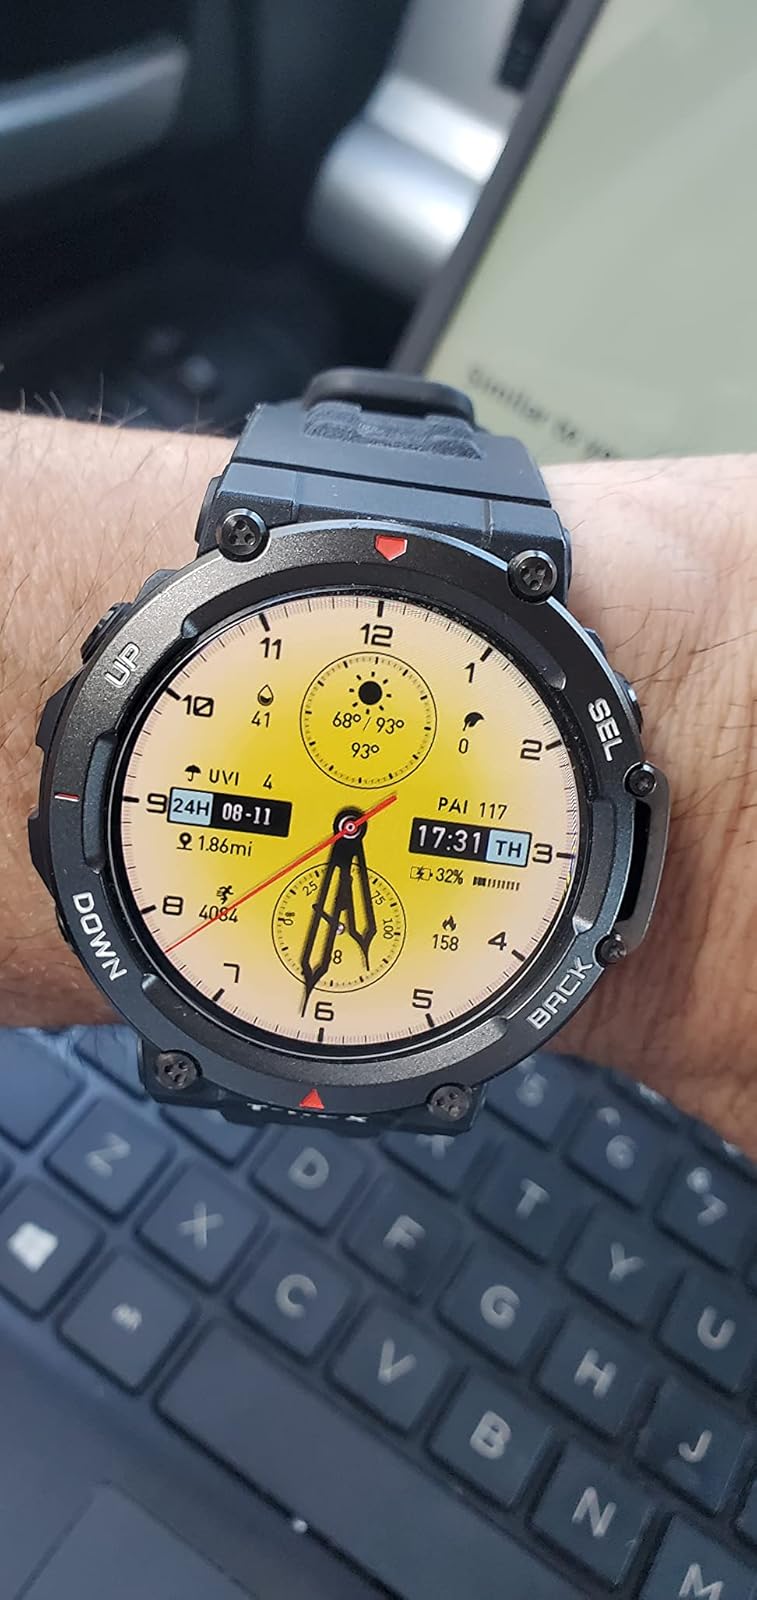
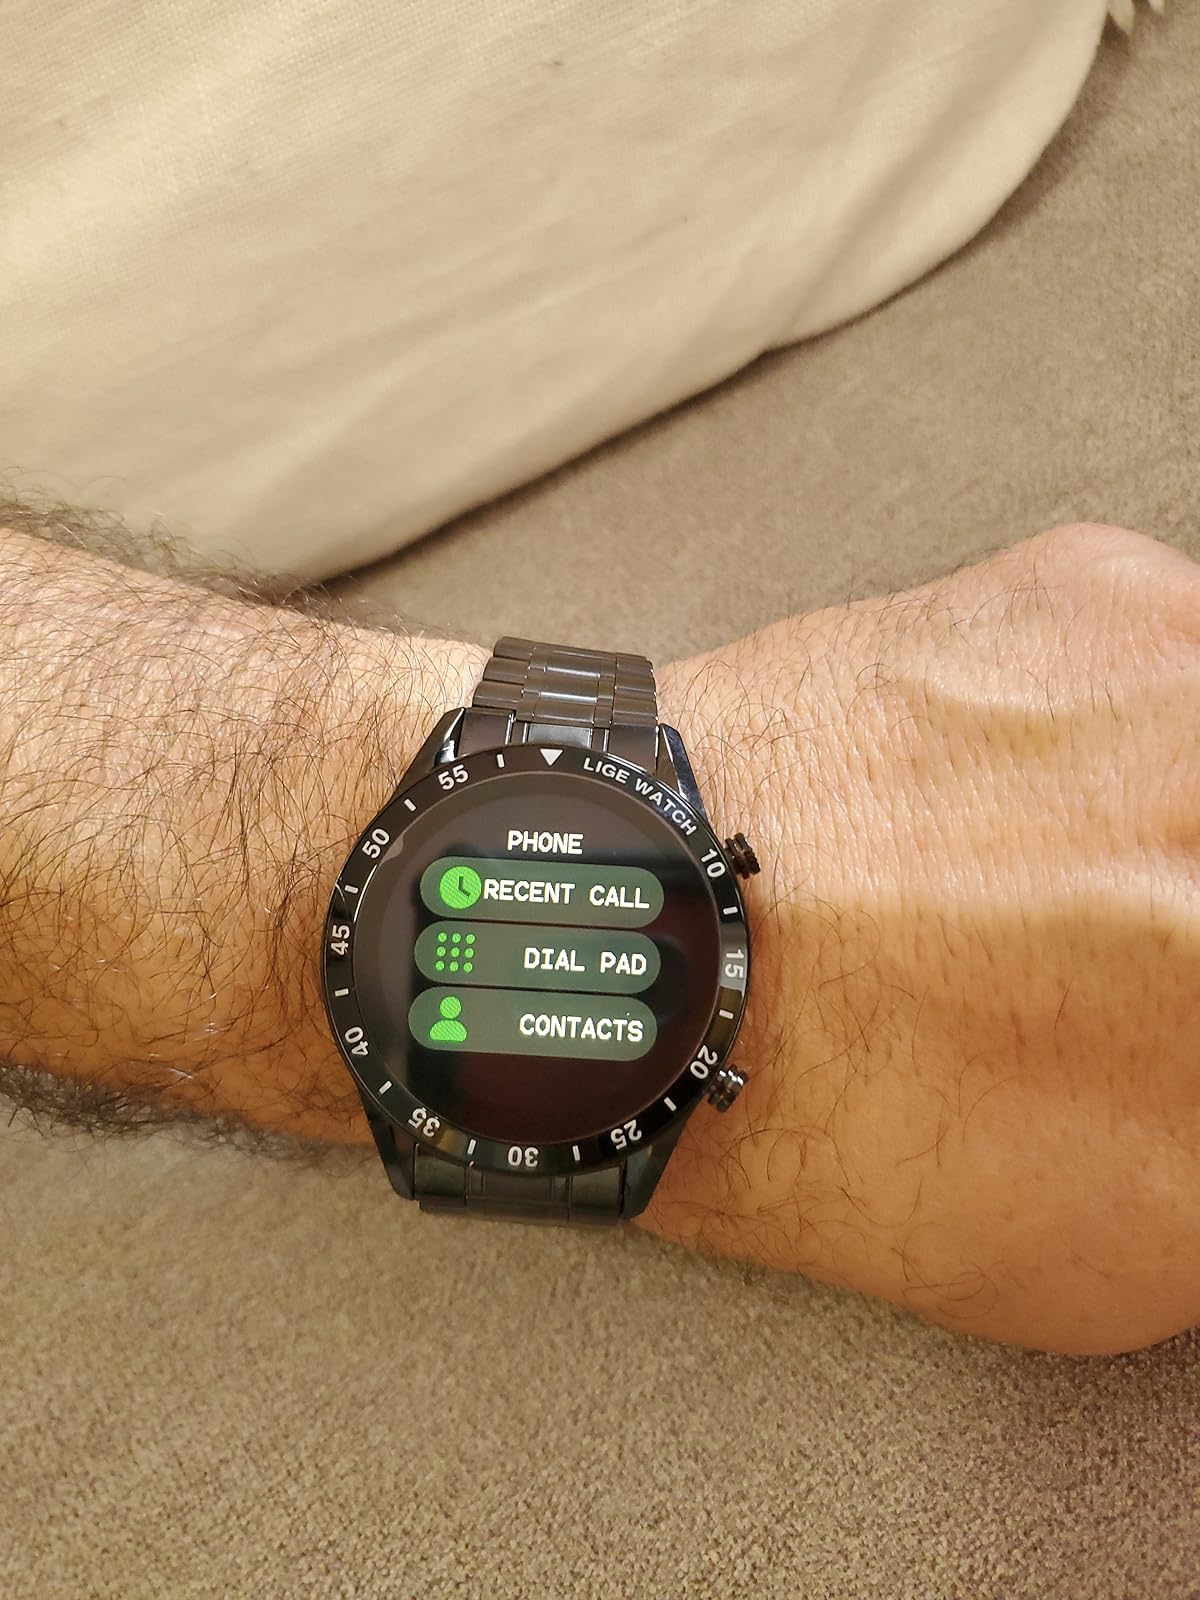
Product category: smartwatch
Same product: no